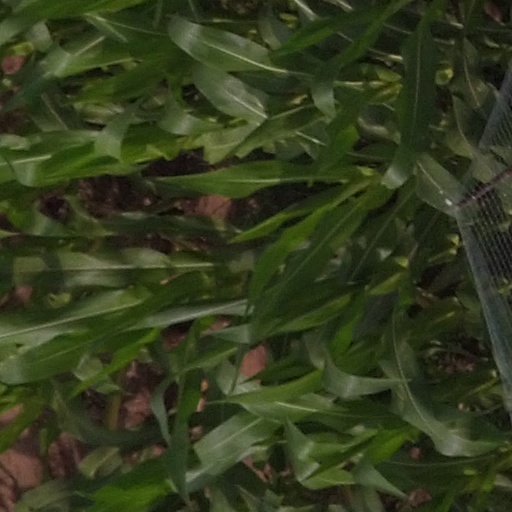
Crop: maize; corn